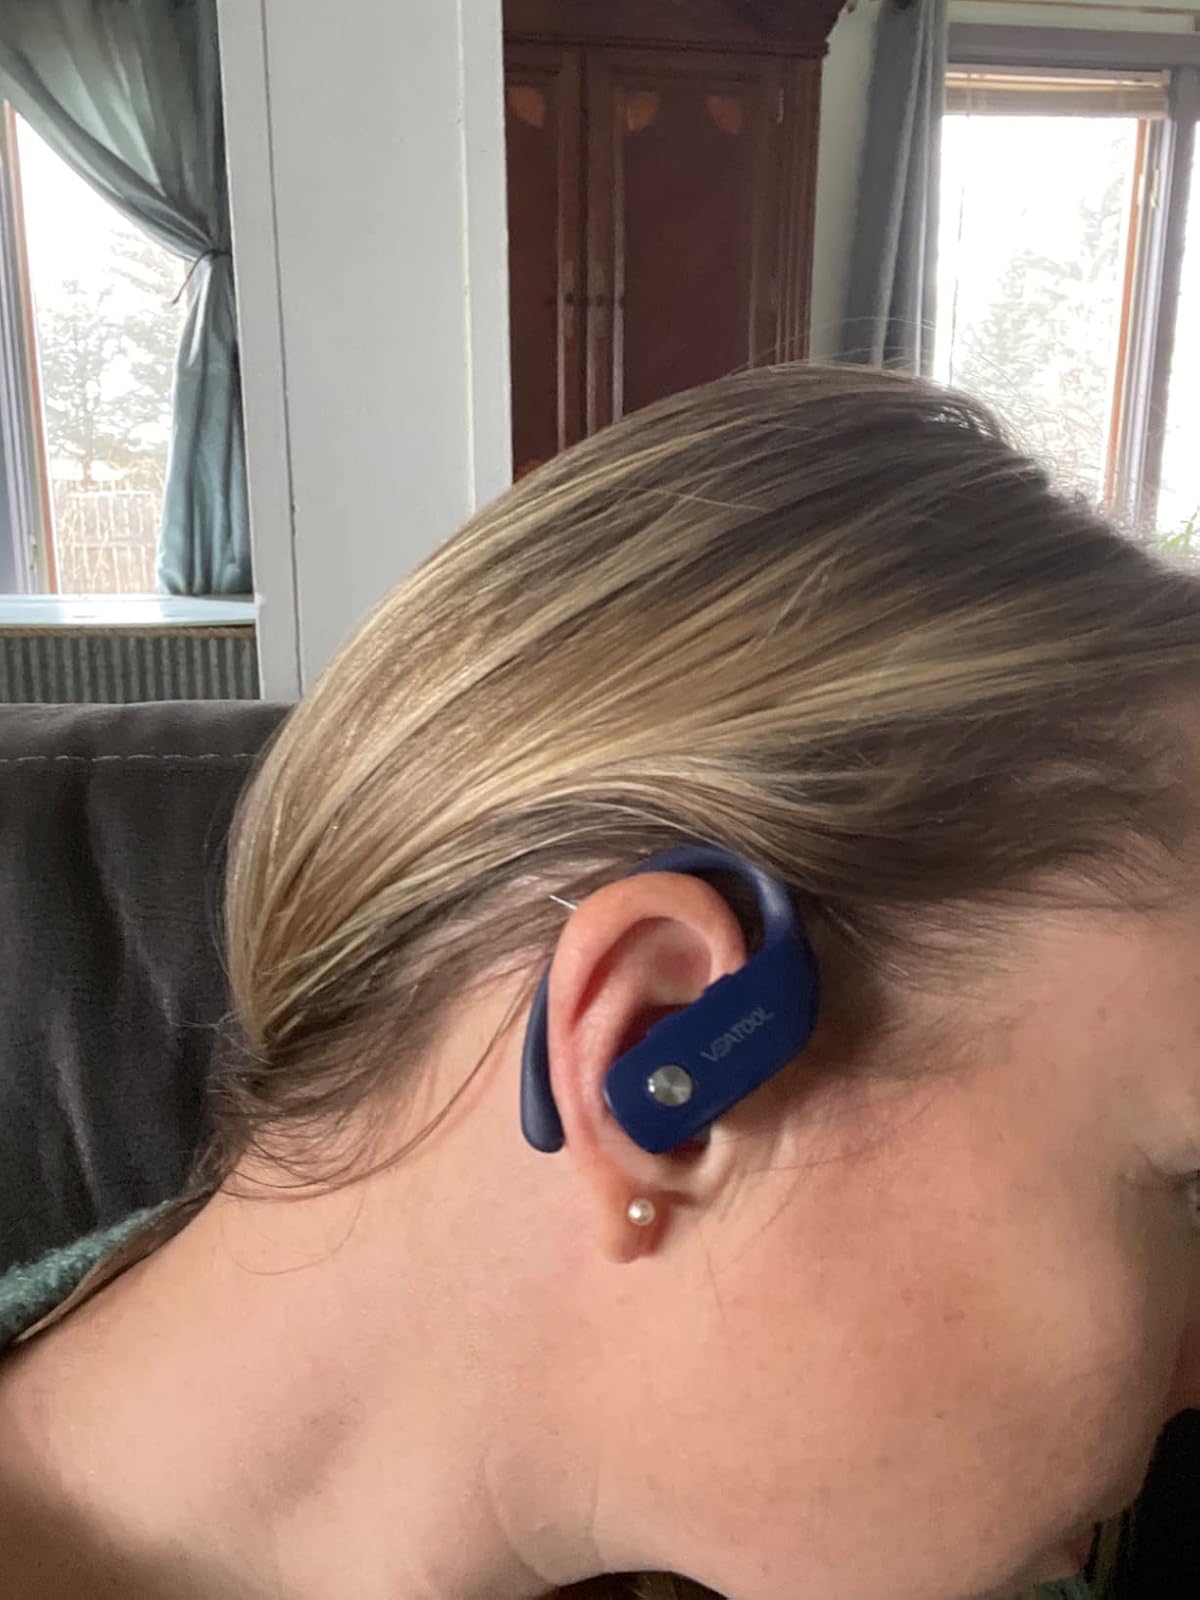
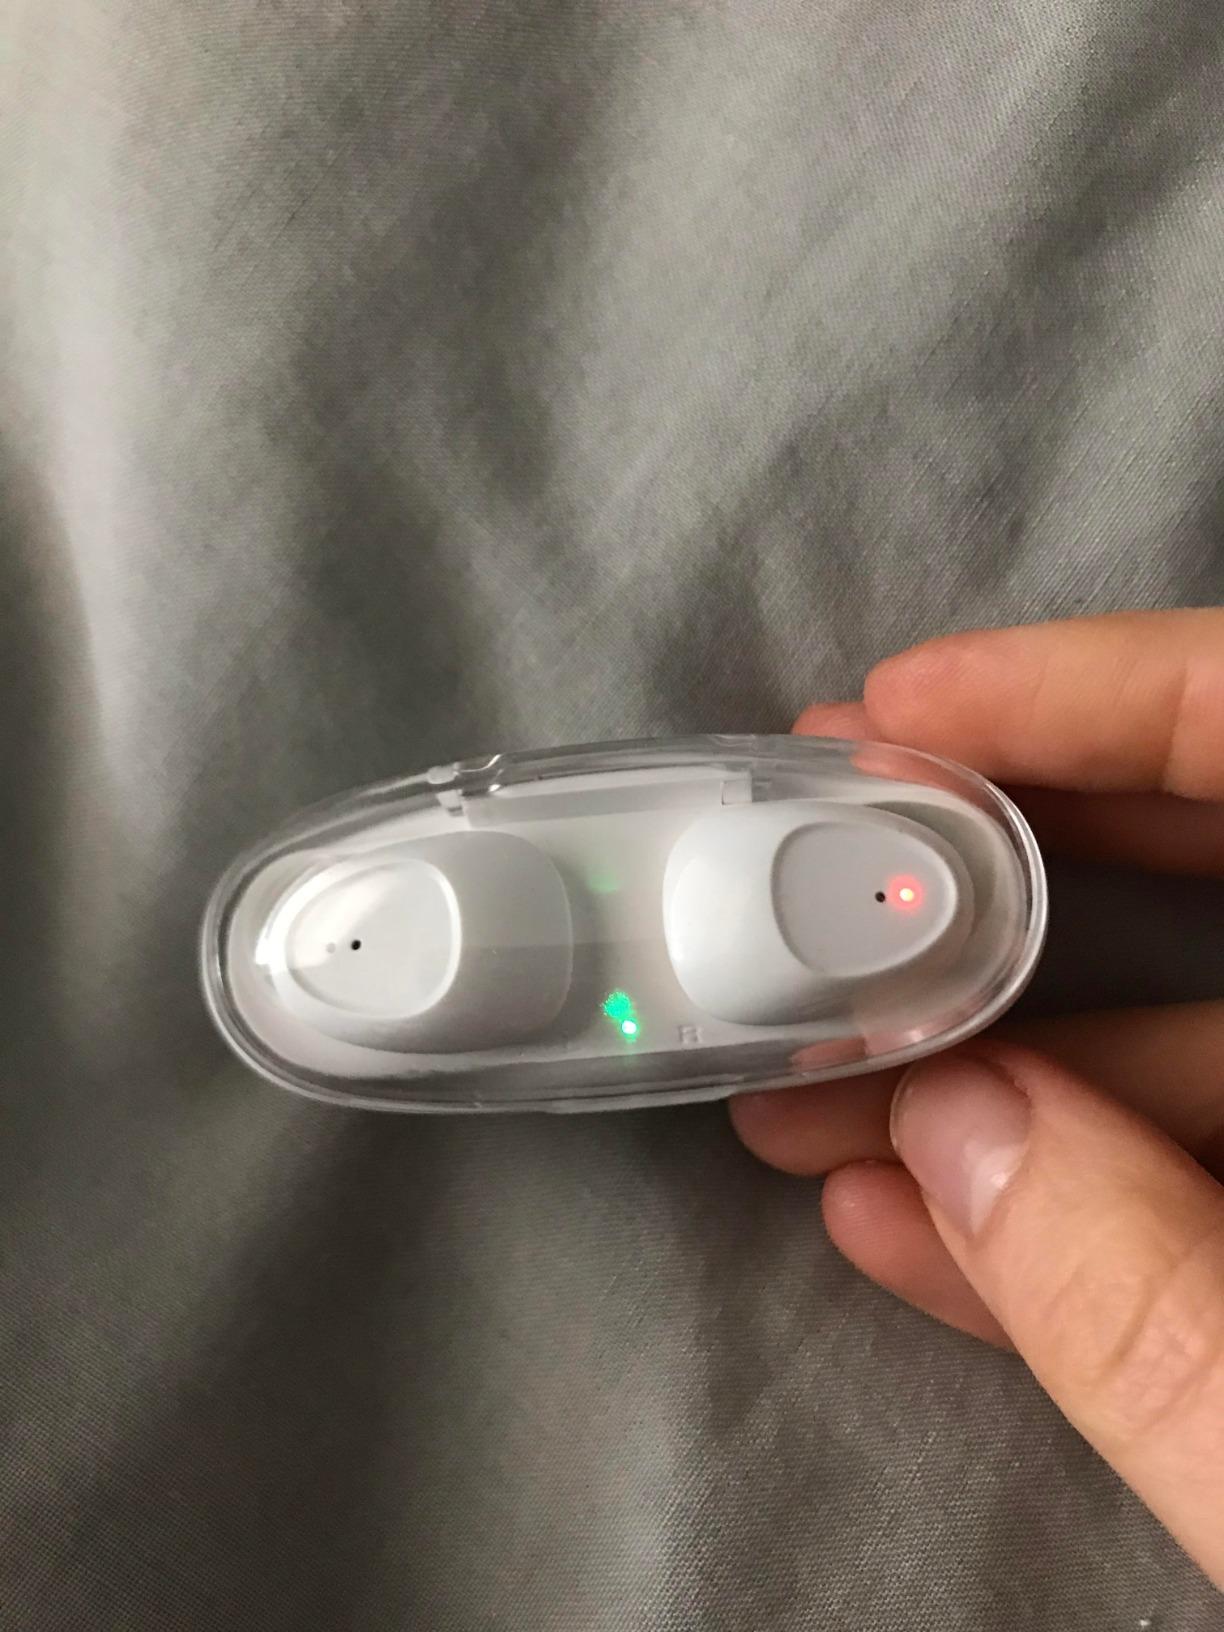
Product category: earbuds
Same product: no